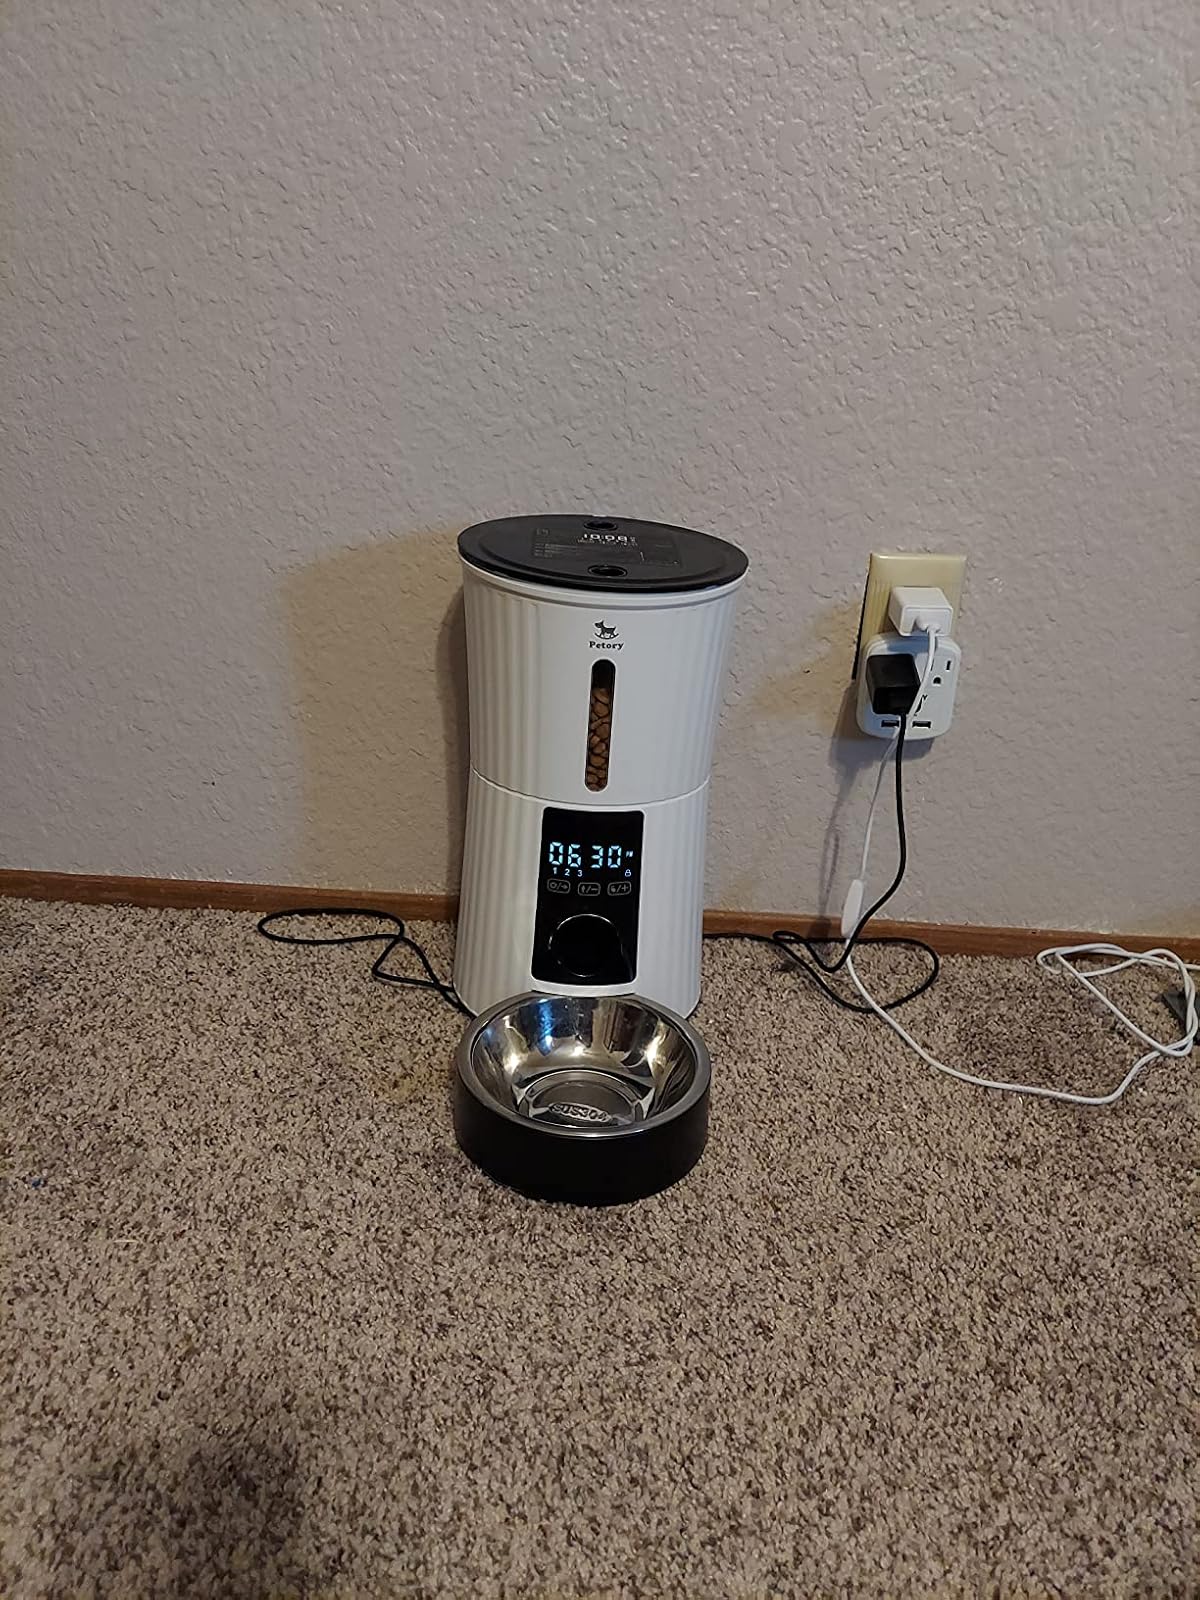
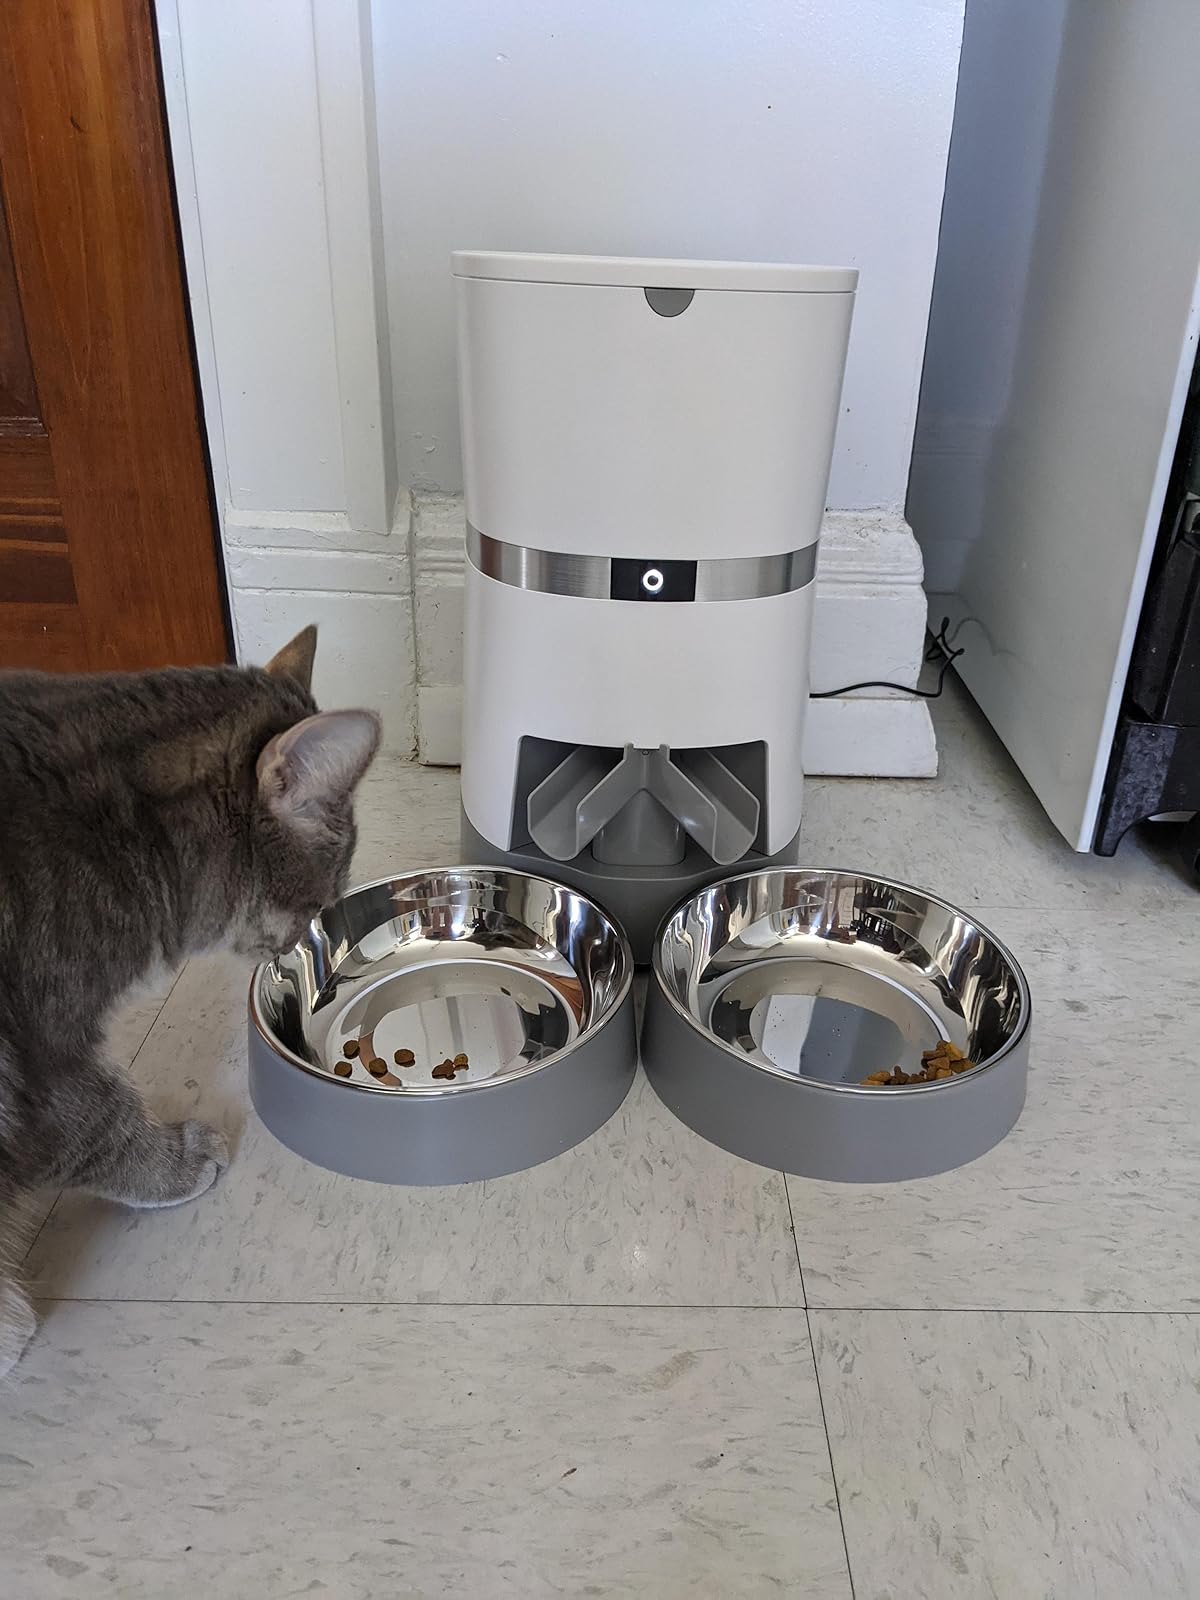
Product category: items_feeder
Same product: no